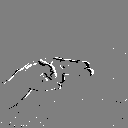
ASL letter: h